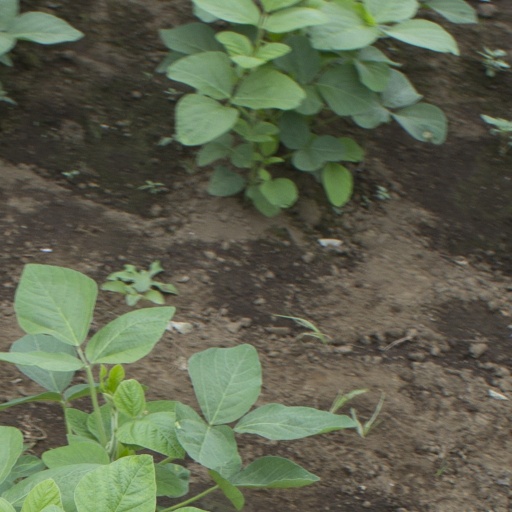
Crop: soybean